Hofmeister kink

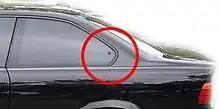
Hofmeister kink on a BMW E36 car

The Hofmeister kink (German: Hofmeister-Knick) is an automotive design feature consisting of a rearward/forward angle near the base of the rearmost pillar. It is named for Wilhelm Hofmeister, who was BMW's design chief from 1955 to 1970, though it appeared on other-brand cars made before Hofmeister's tenure at BMW.